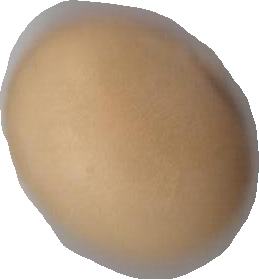
Variety: Dega